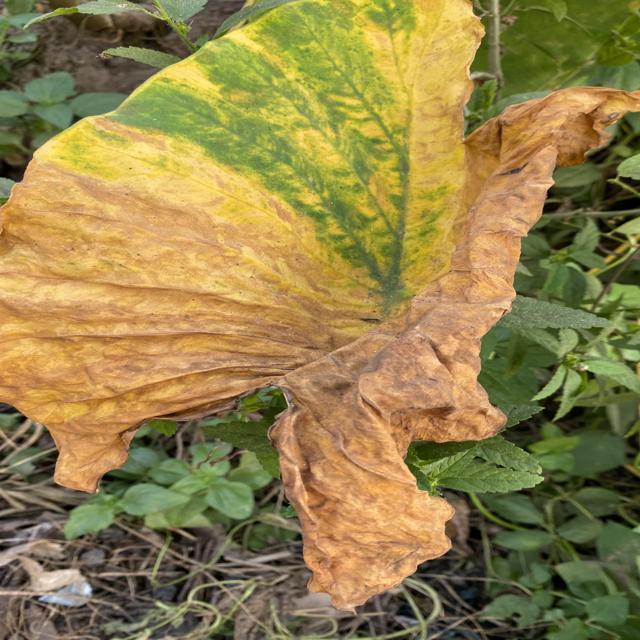
Label: Late_Blight